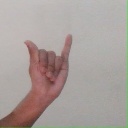
अक्षर: य